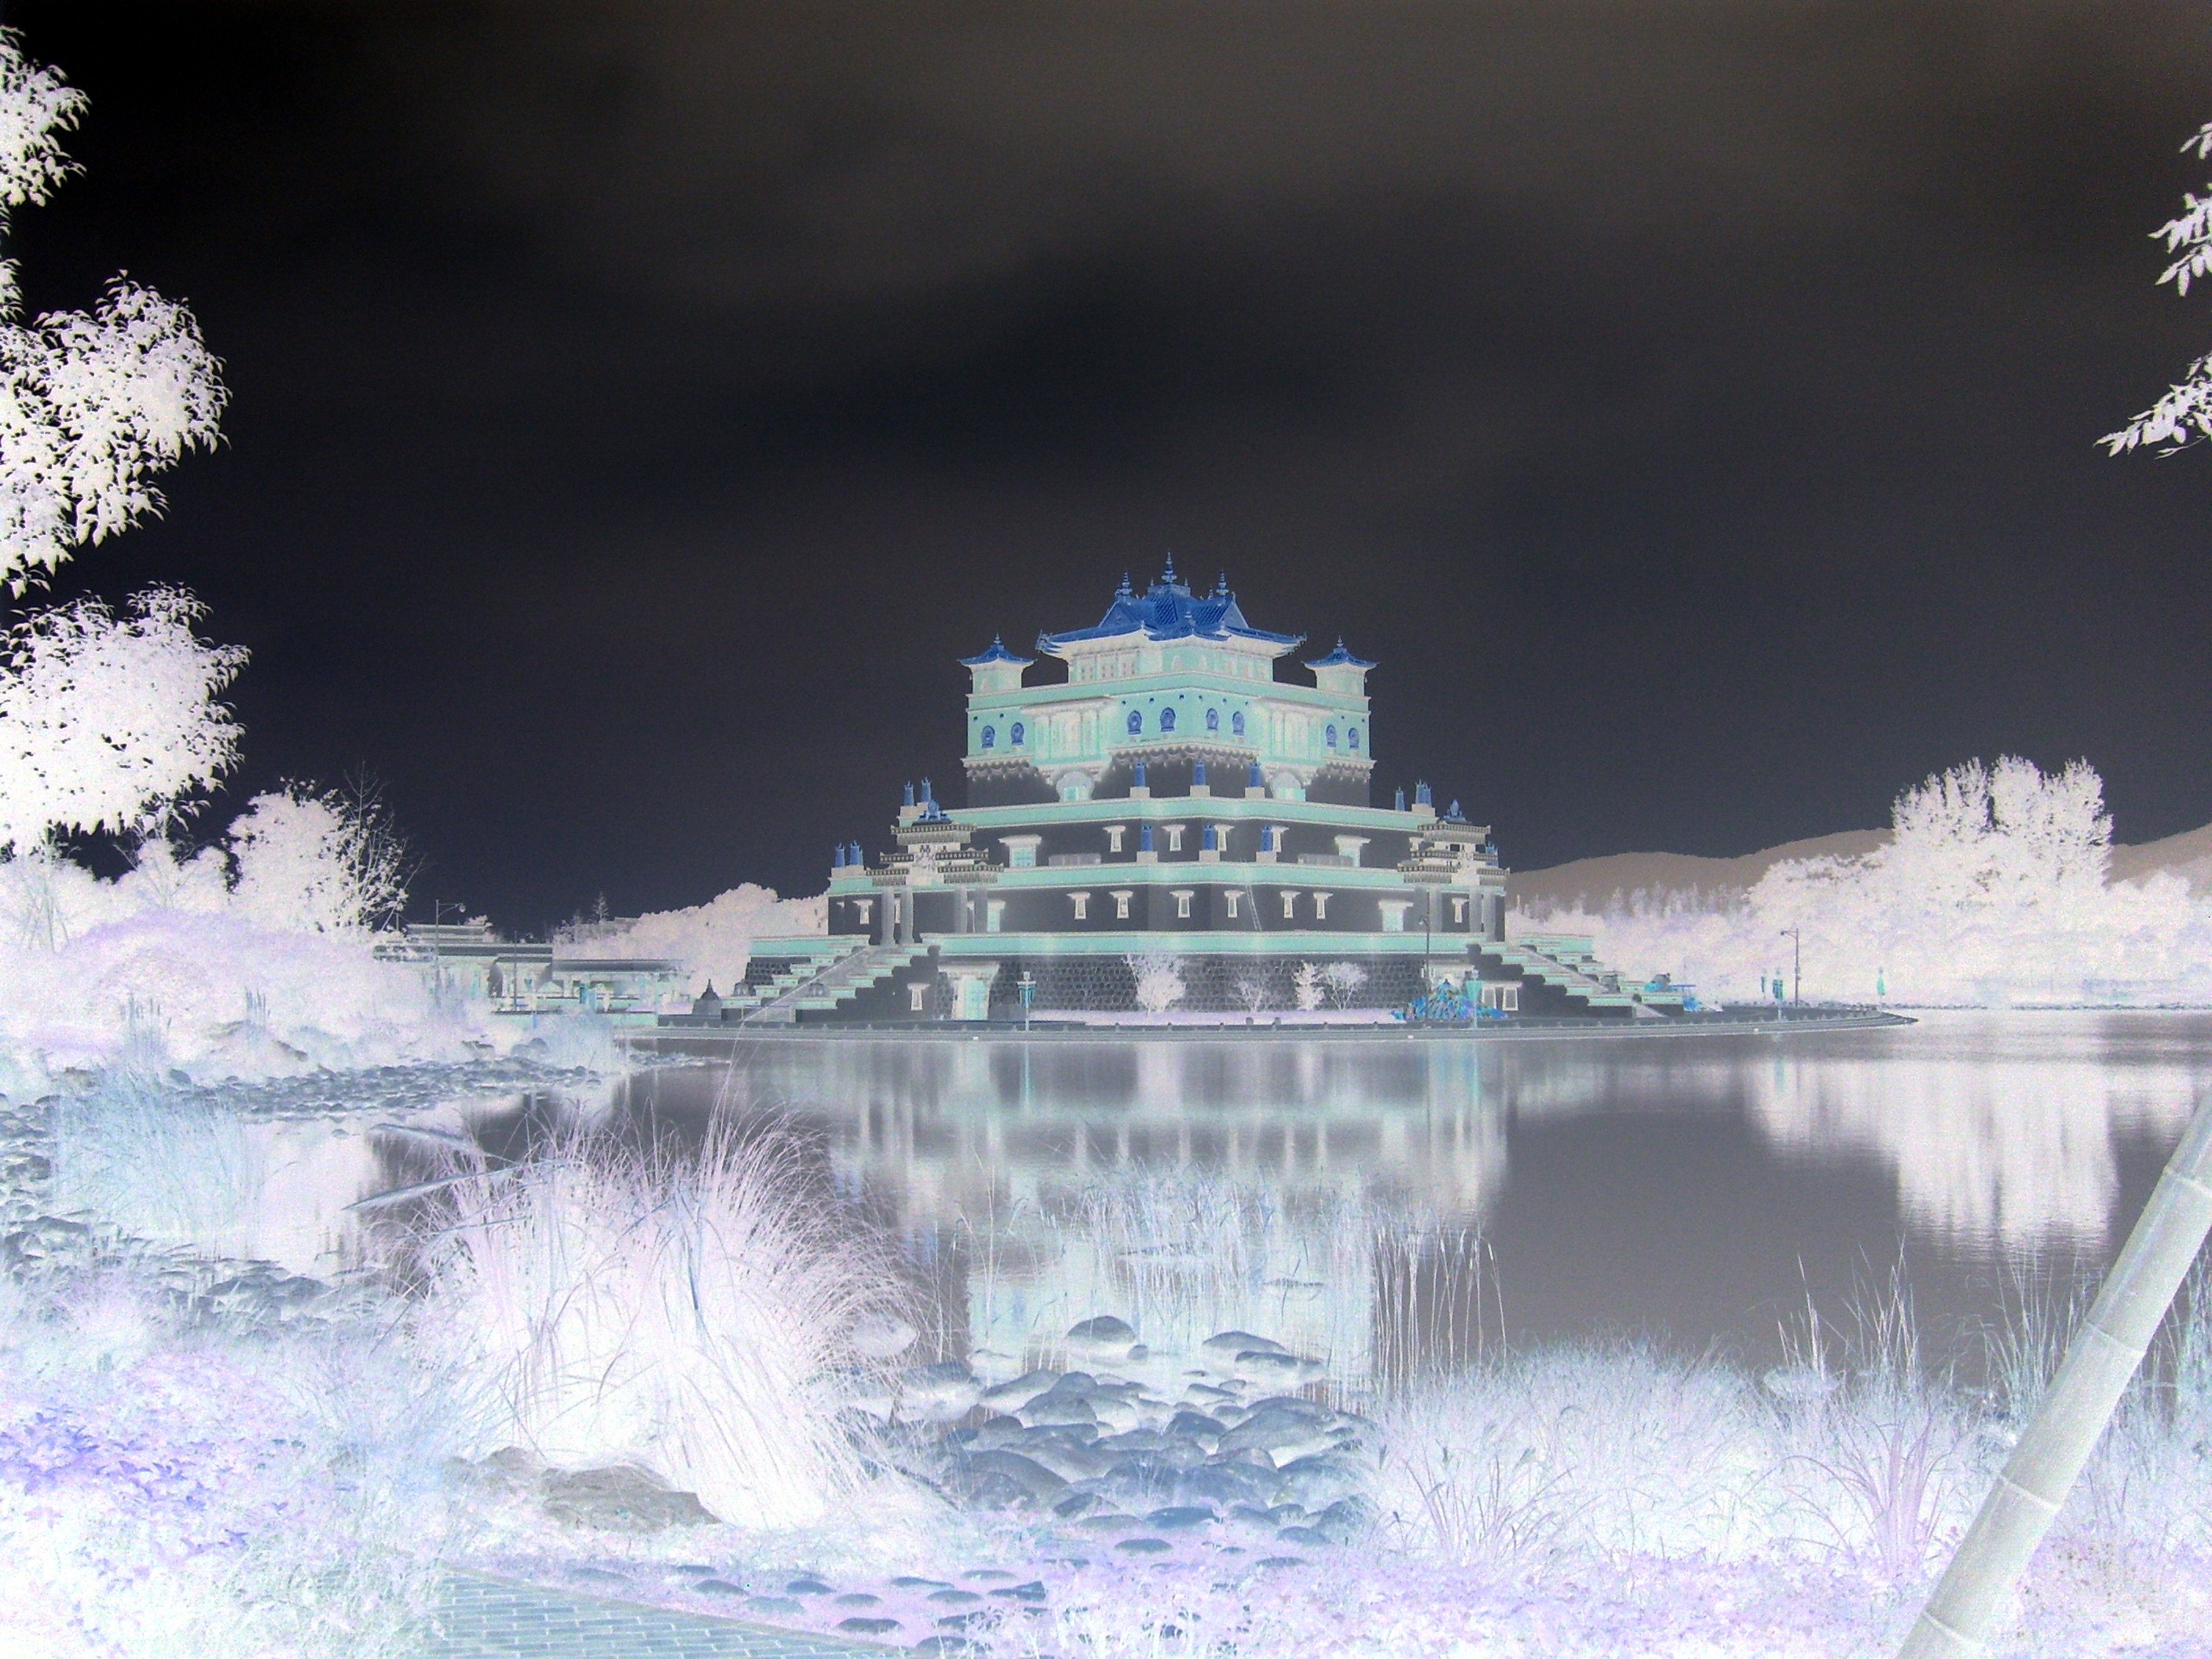
water, snow, winter, building, tranquility, ice, reflection, tranquil, weather, religion, landmark, temple, fountain, surreal, water feature, freezing, computer wallpaper